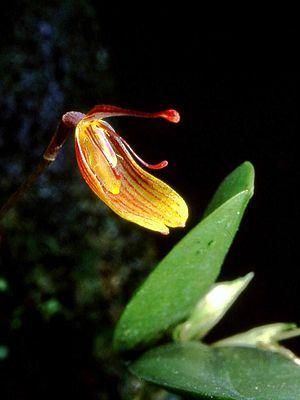
La flore en Colombie se caractérise par une biodiversité importante, avec le taux le plus élevé d'espèces par unité de surface à travers le monde. Plus de 130 000 espèces ont été signalées sur le territoire colombien.